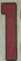
Number: 1